2013 Ashes series

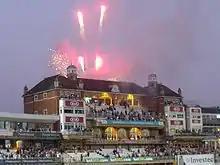
Fireworks were released from the Pavilion at The Oval at the end of the fifth Test.

Australia started strongly with both Shane Watson and Steven Smith hitting centuries in their first innings. Australia captain Michael Clarke opted to declare for 492/9 on the second day of the test. As in the previous test, England's first innings was slow with an average run rate of 2.6 per over. With rain forcing play to be abandoned on the fourth day, England managed to push to 377 all out just after lunch on the fifth day. Australia added 111/6 in less than two hours before declaring, setting England a target of 227 from 44 overs; the run chase ended in a draw when play was called off due to bad light at 7:36pm, with England needing 21 runs from the final four overs to win an Ashes series 4–0 for the first time. The umpires' decision to end the game early was controversial, with commentator Jonathan Agnew declaring it an "absolute disgrace".